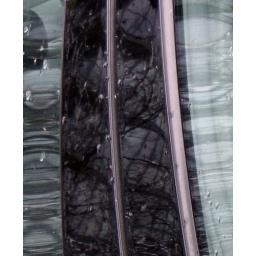
This is a wire fence and buildings reflected in the frame between the front and back windows of a car... in the snow